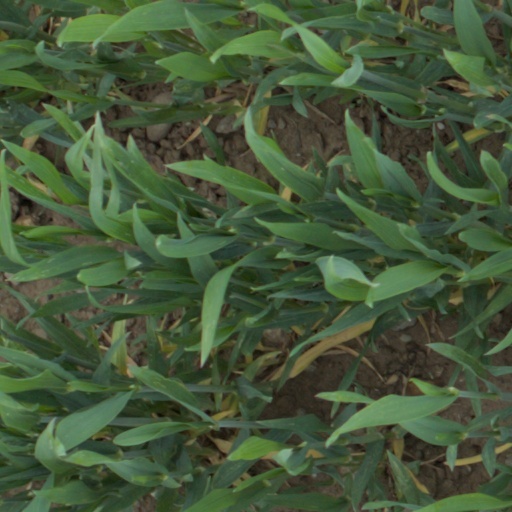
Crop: wheat